John Douglas Woodward

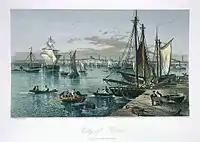
"City of Boston (From South Boston)" from "Picturesque America".

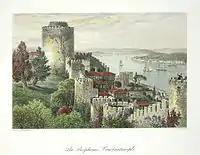
"The Bosphorus, Constantinople", from "Picturesque Europe".

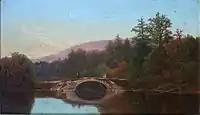
"Crescent Moon over Bridge," 1870; probably Virginia.

Woodward was born on July 12, 1846 in Middlesex Co., Virginia, the son of John Pitt Lee Woodward and Mary Mildred Minor Woodward. The family moved while he was still very young and he spent his childhood in Covington, Kentucky, where J.P.L. Woodward became a successful hardware merchant. By 1861, at the age of 15 or 16, he had begun studying art under the German painter T.C. Welsch in nearby Cincinnati, Ohio. The family had Confederate sympathies and fled to Canada during the American Civil War. In 1863, though, John travelled to New York City where he studied until 1865 at Cooper Union and the National Academy of Design. He exhibited his first painting at the Academy in 1867.